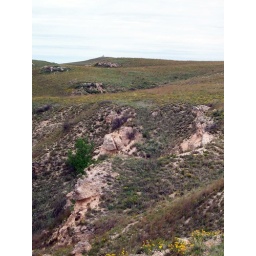
The bank at the east edge of the big sink hole and the rock monument in the distance.